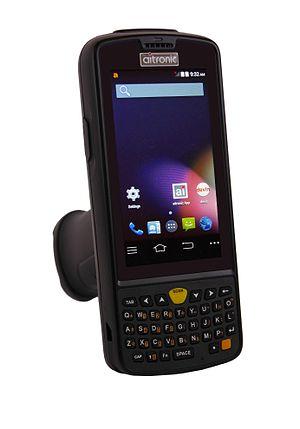
La radio-identification, le plus souvent désignée par le sigle RFID, est une méthode pour mémoriser et récupérer des données à distance en utilisant des marqueurs appelés « radio-étiquettes ».